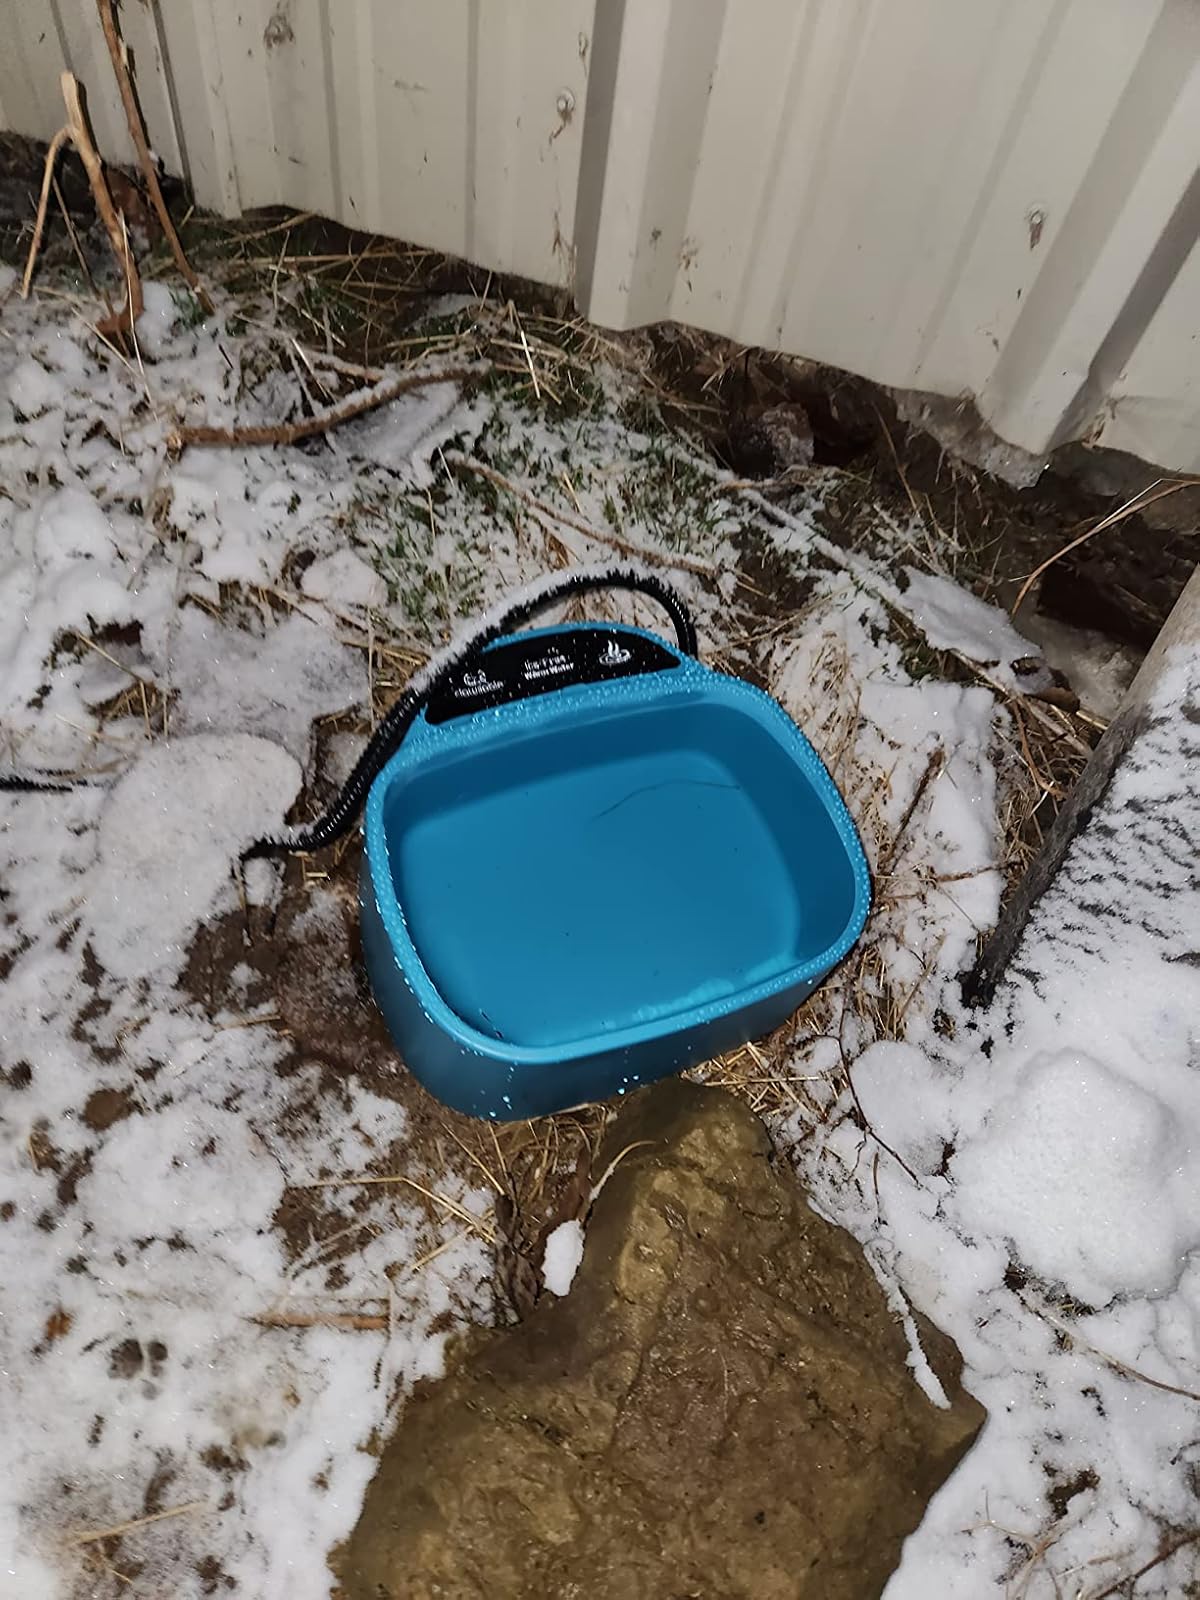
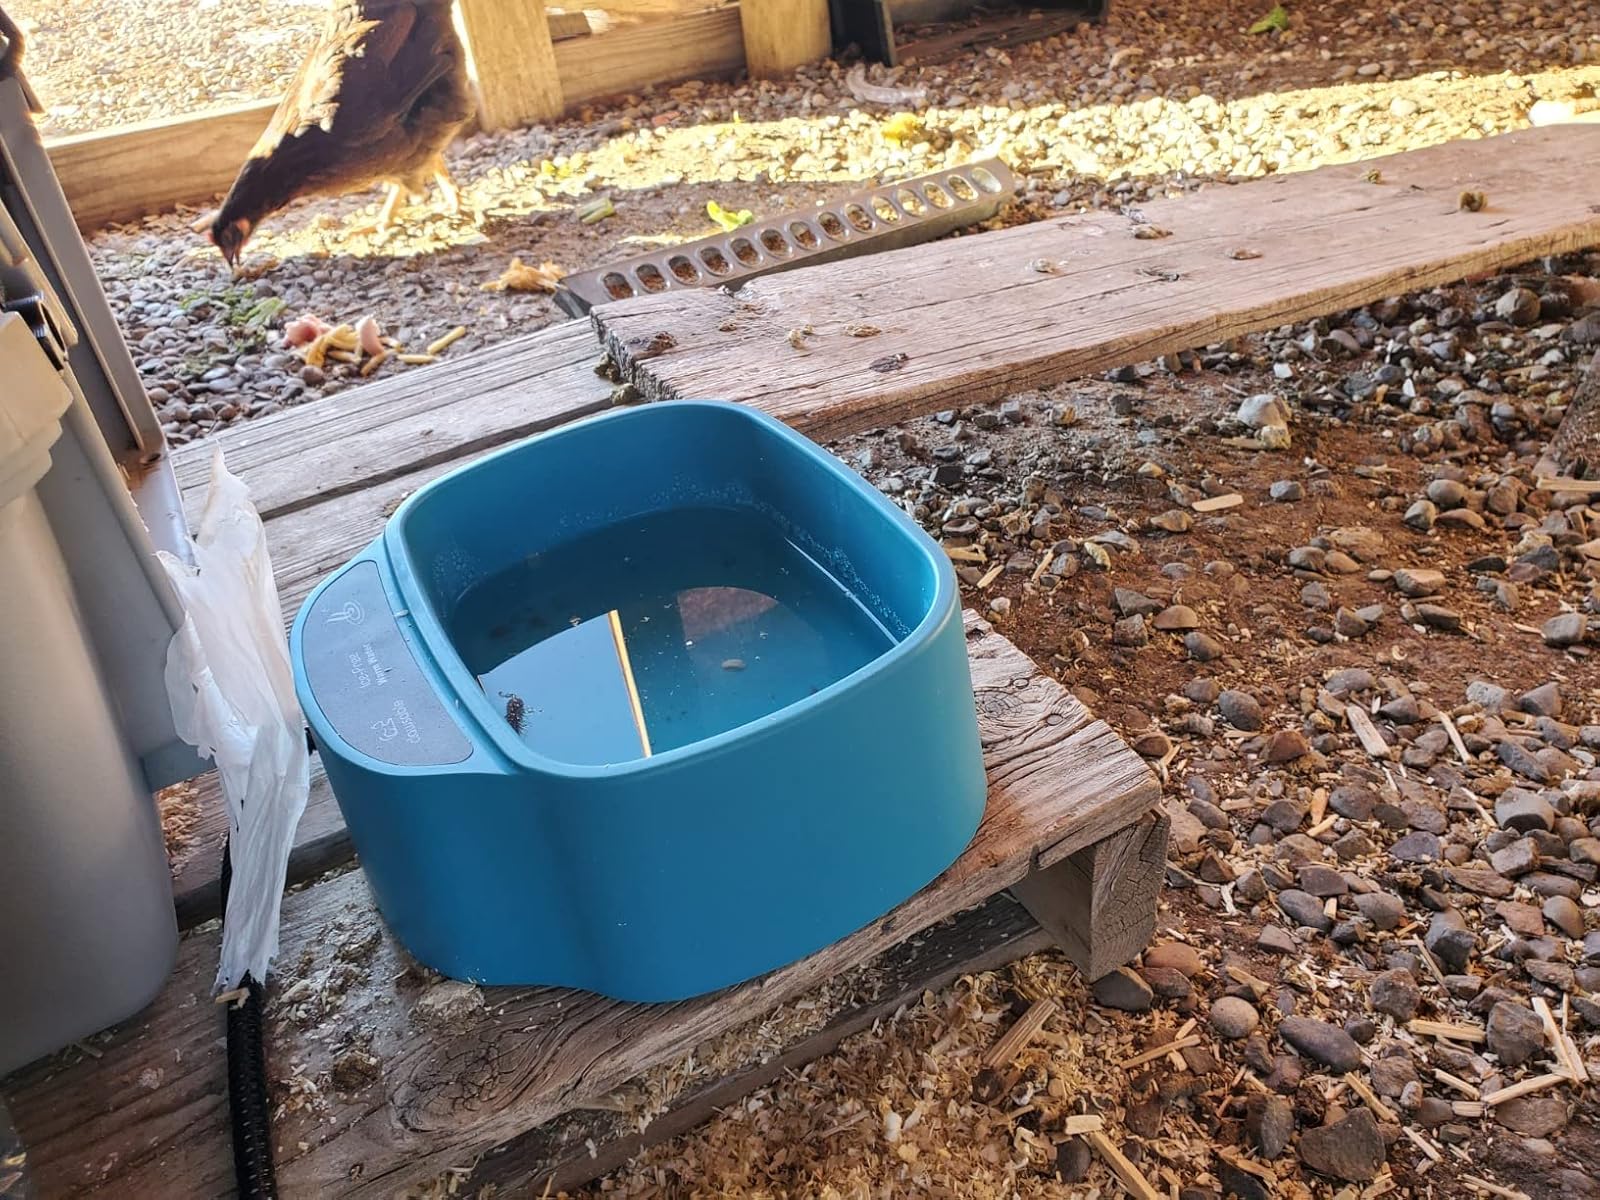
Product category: items_bowl
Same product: yes